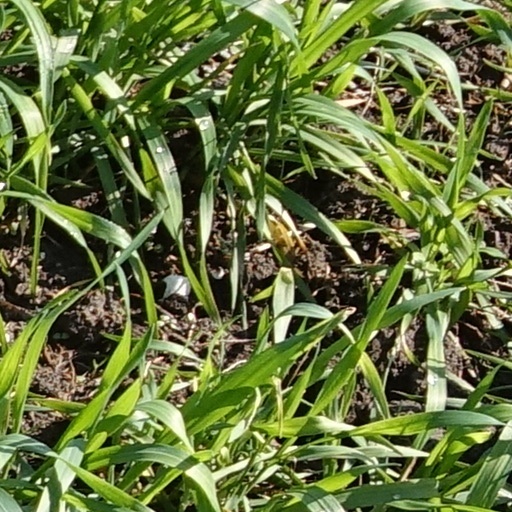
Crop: wheat